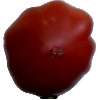
Label: tomato_heart